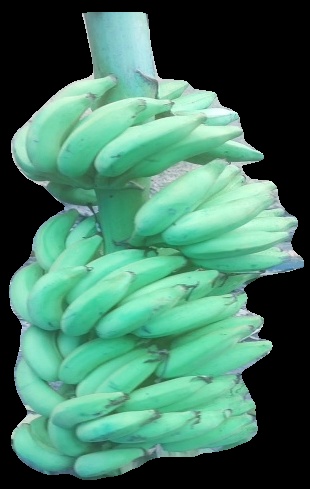
Variety: elakki-bale
Grade: grade2